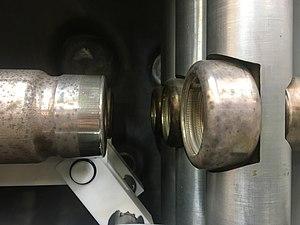
Sectionneur ouvert 63 kV de grande puissance
Le sectionneur est un appareil électromécanique permettant de séparer, de façon mécanique, un circuit électrique et son alimentation, tout en assurant physiquement une distance de sectionnement satisfaisante électriquement. L'objectif peut être d'assurer la sécurité des personnes travaillant sur la partie isolée du réseau électrique ou bien d'éliminer une partie du réseau en dysfonctionnement pour pouvoir en utiliser les autres parties.